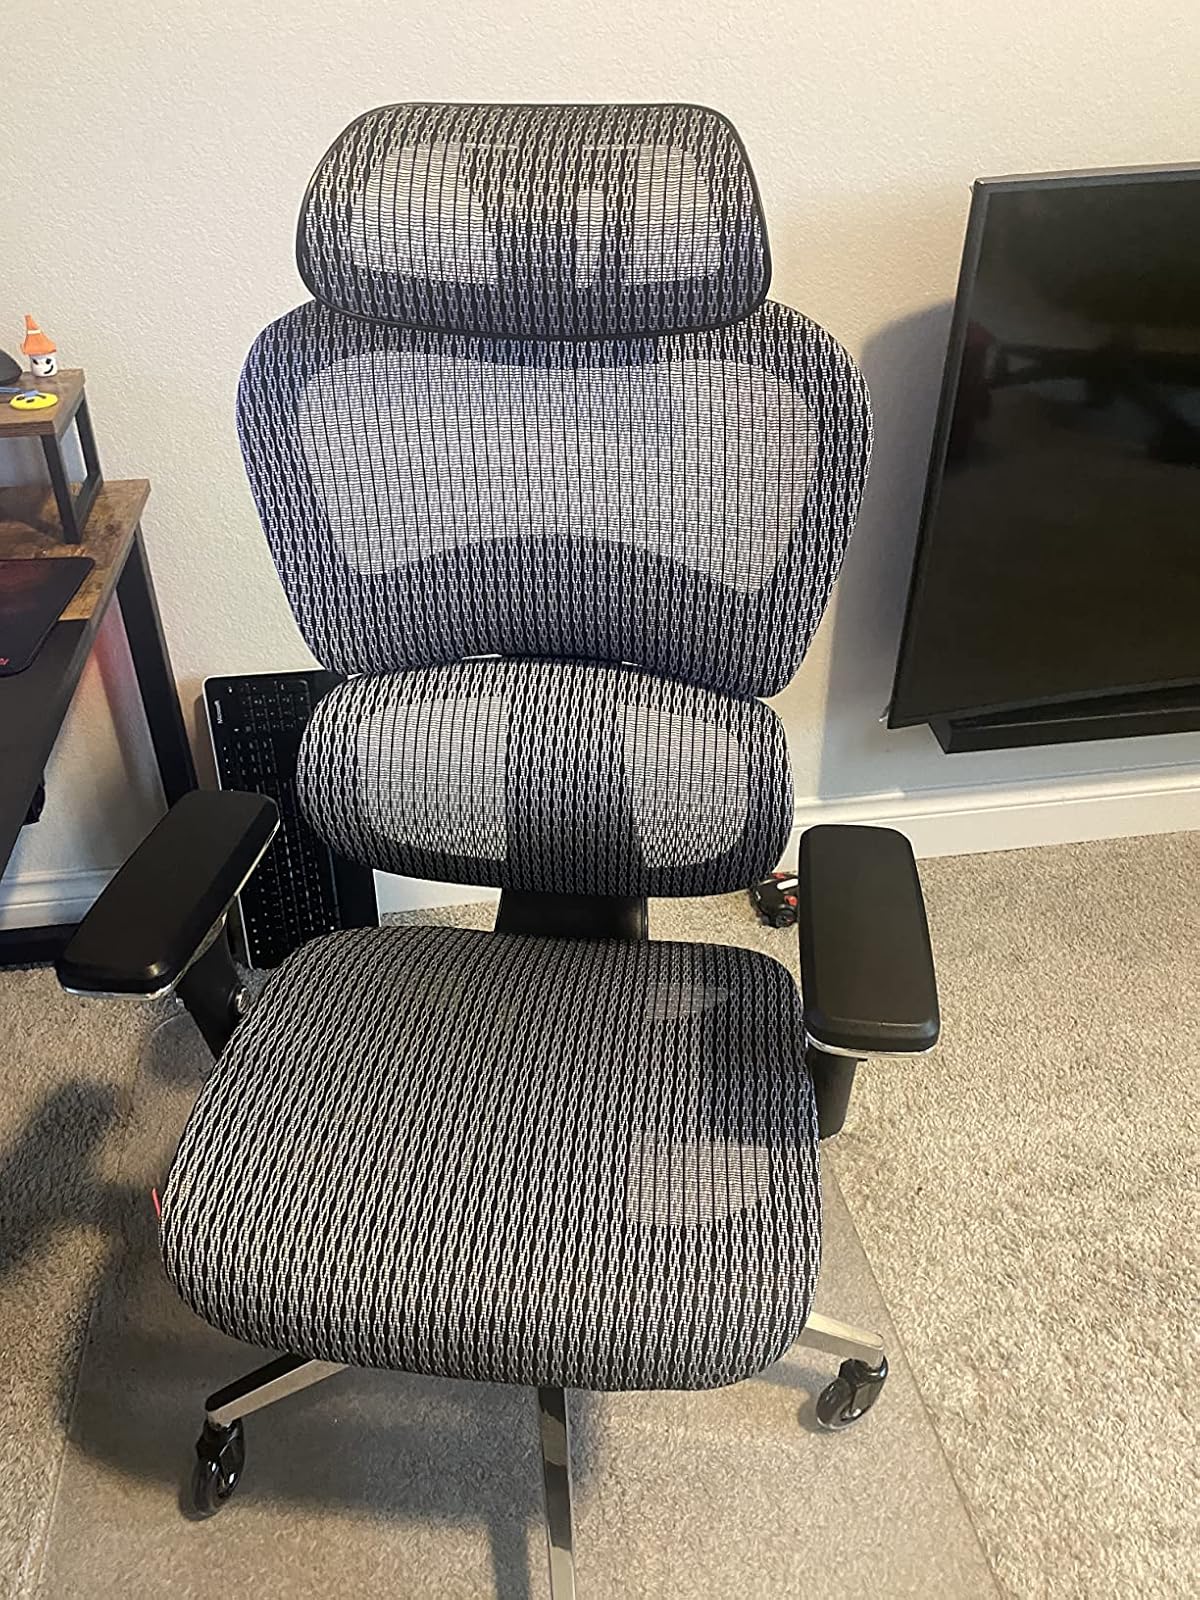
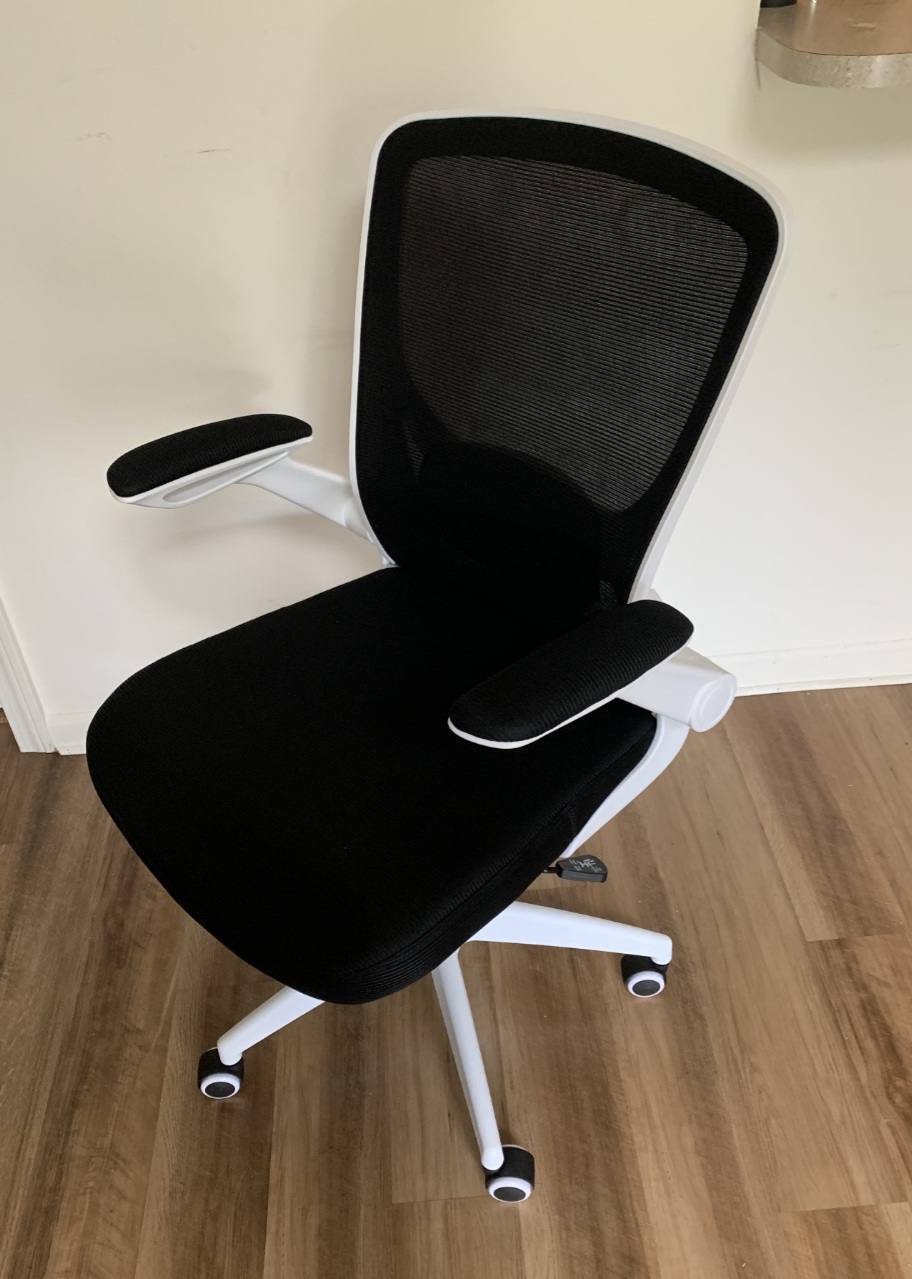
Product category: items_chair
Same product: no